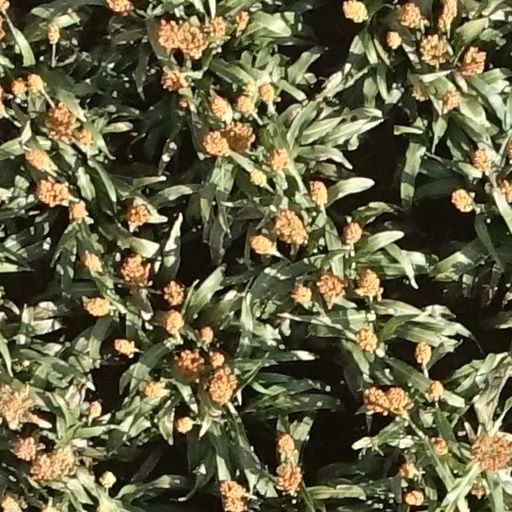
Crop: sorghum